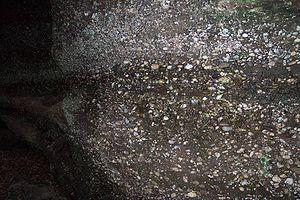
Un poudingue est une roche sédimentaire détritique consolidée, constituée de débris arrondis, qui sont d'anciens galets ayant subi un transport sur une certaine distance dans des rivières ou sur un littoral. C'est une roche qui fait partie des conglomérats, comme la brèche. La brèche, contrairement au poudingue, contient des morceaux anguleux, qui ont subi peu de transport.